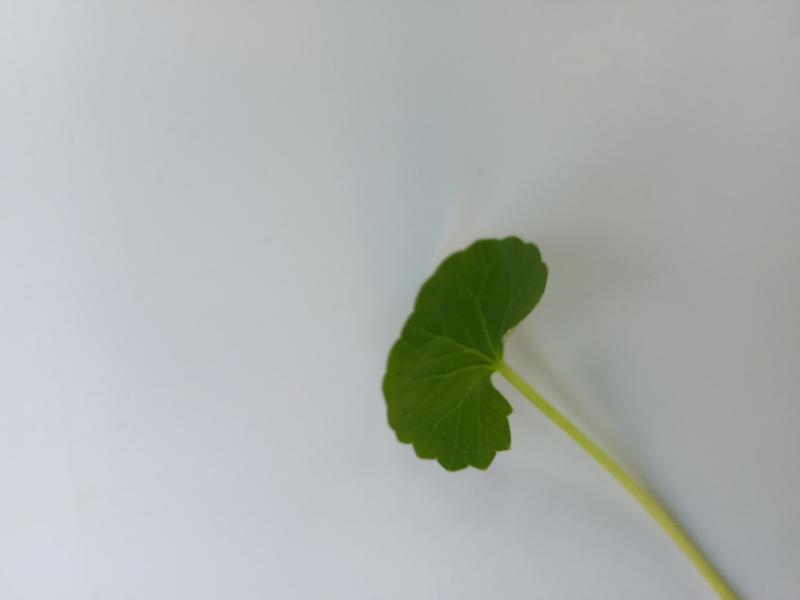
Weed species: Centella asiatica